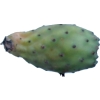
Label: cactus_fruit_green